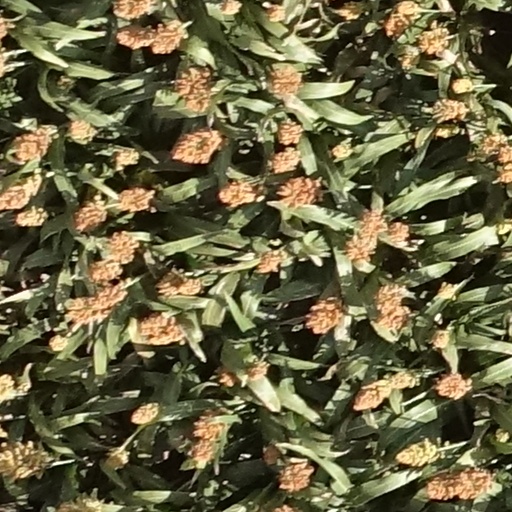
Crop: sorghum